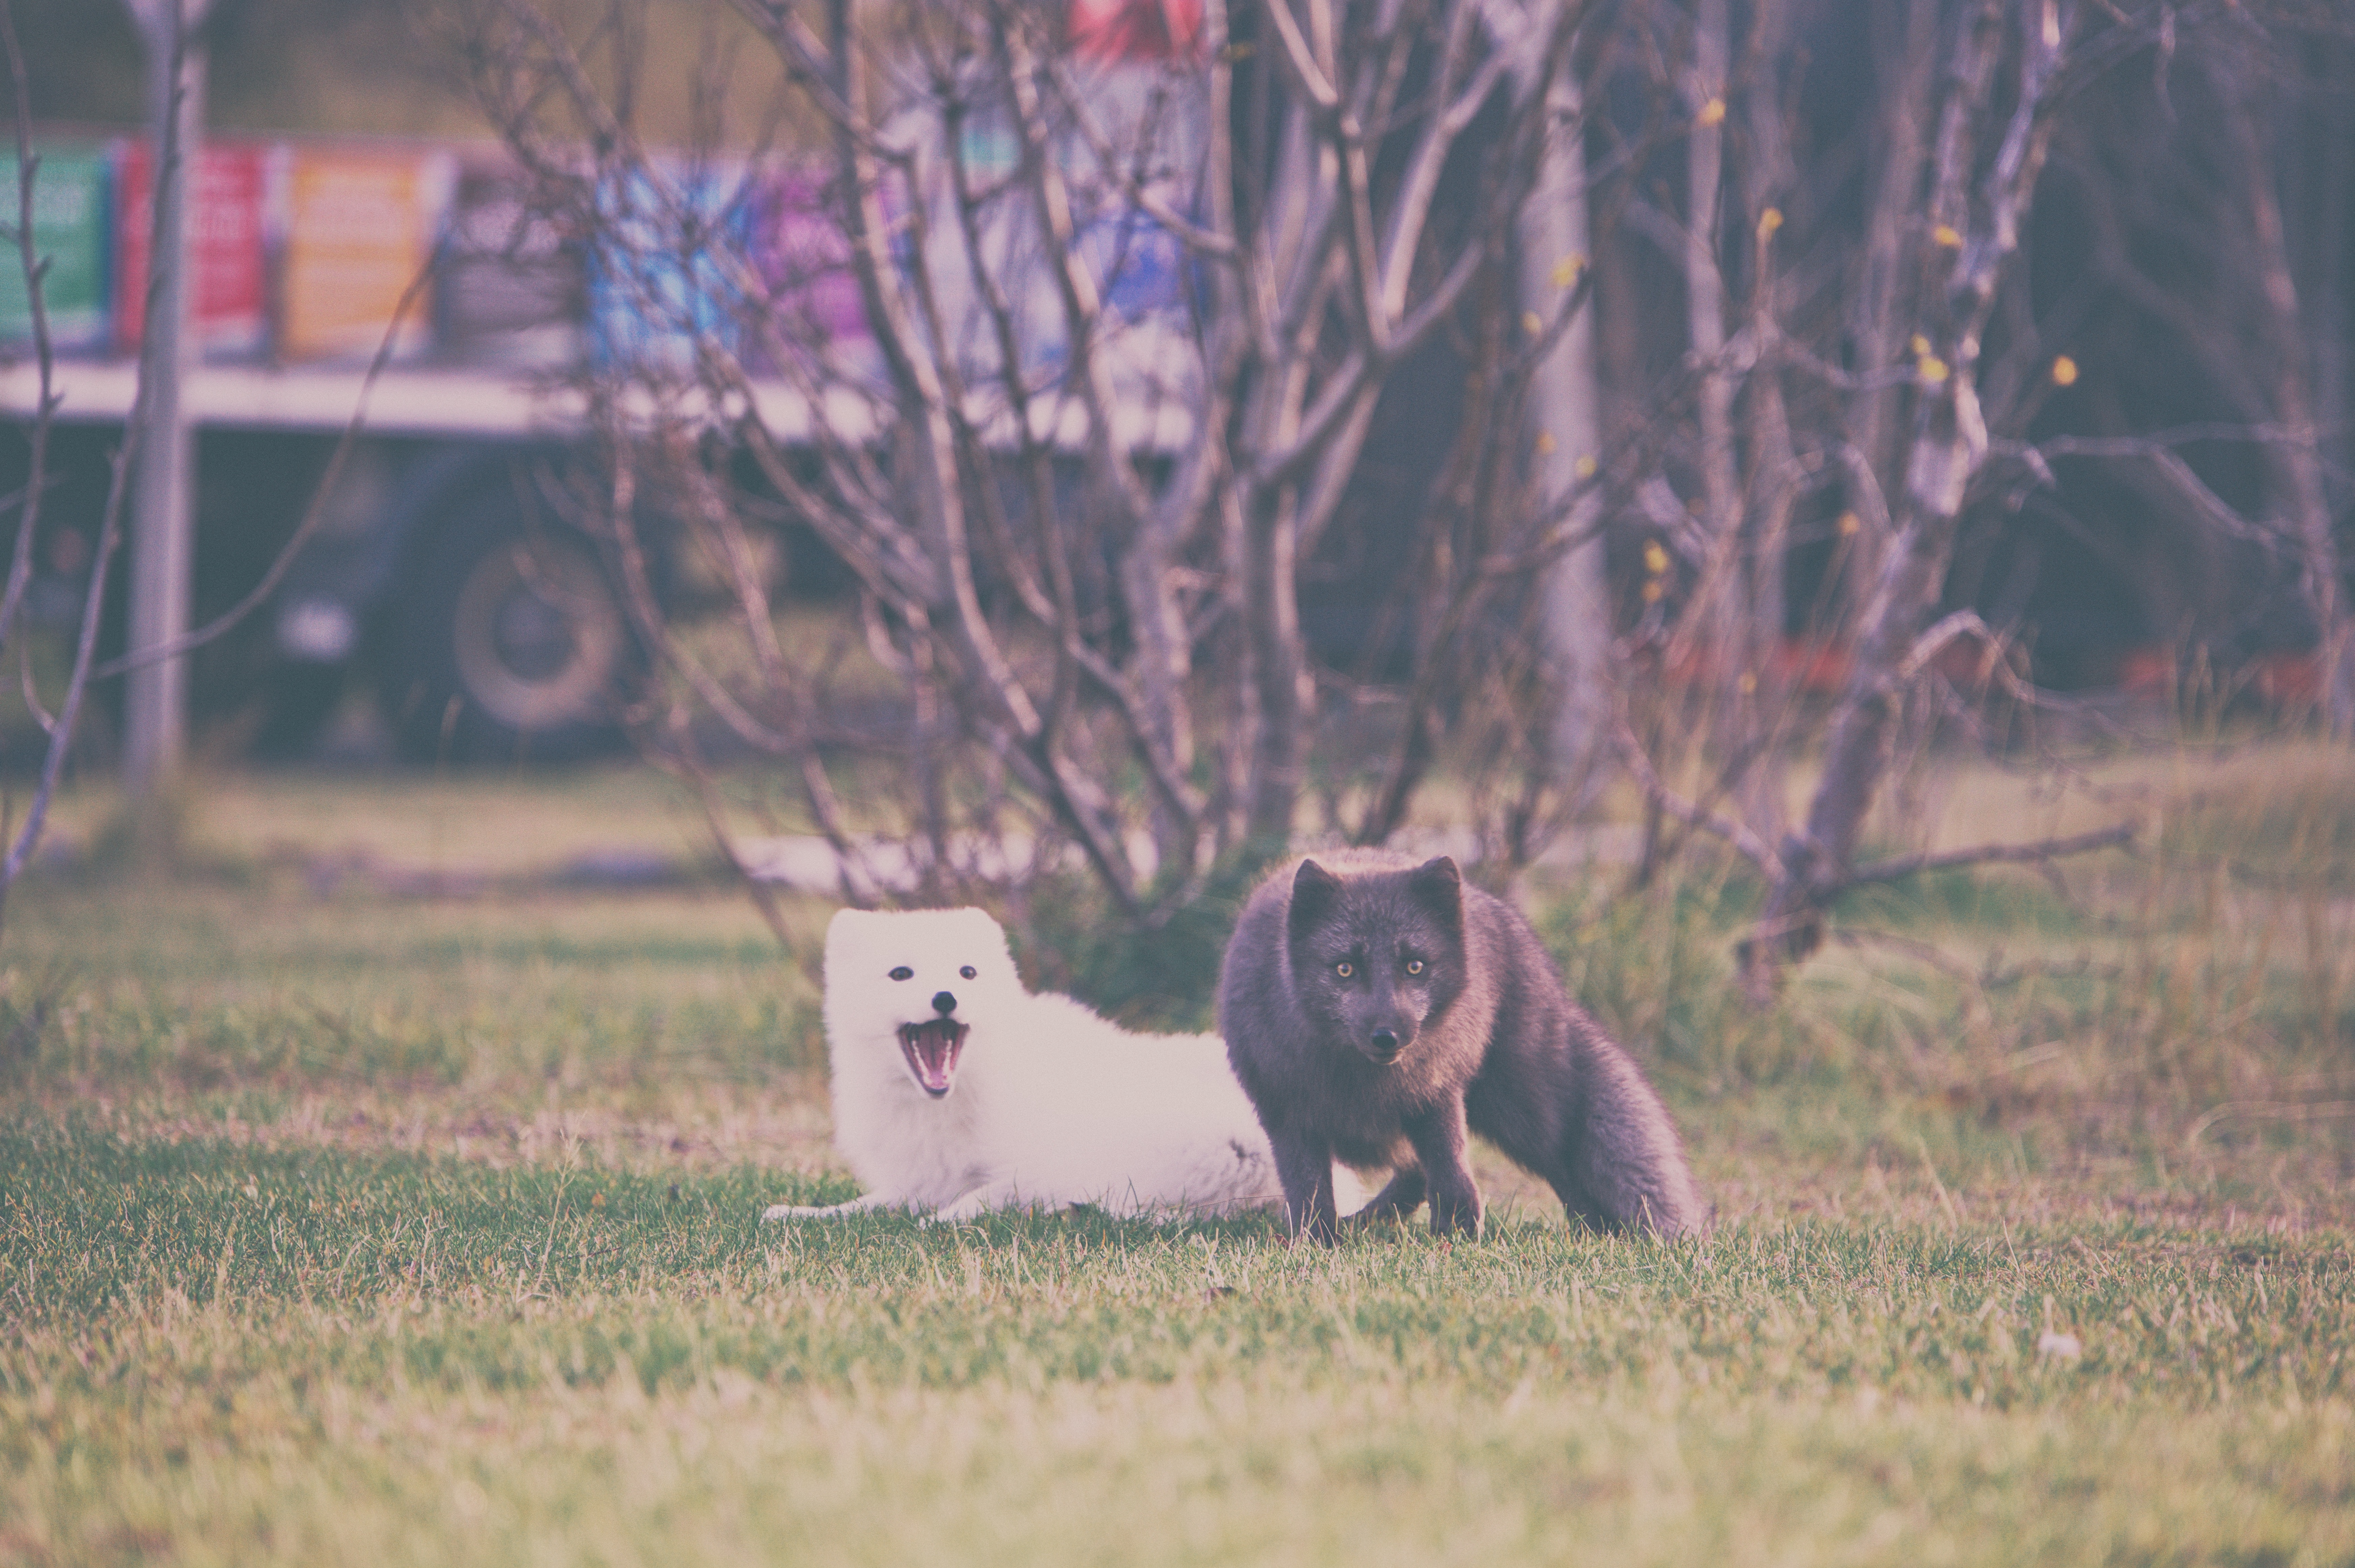
grass, bear, wildlife, mammal, vertebrate, dog like mammal